East Wenatchee, Washington

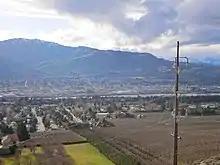
East Wenatchee Washington- looking NW, Columbia River in the valley below

There are many orchards surrounding East Wenatchee. Commercial crops primarily include apples, sweet cherries and pears. Apricots, peaches, nectarines, and plums are also grown. Wheat and other grain are also grown on farms in the outlying areas near East Wenatchee.